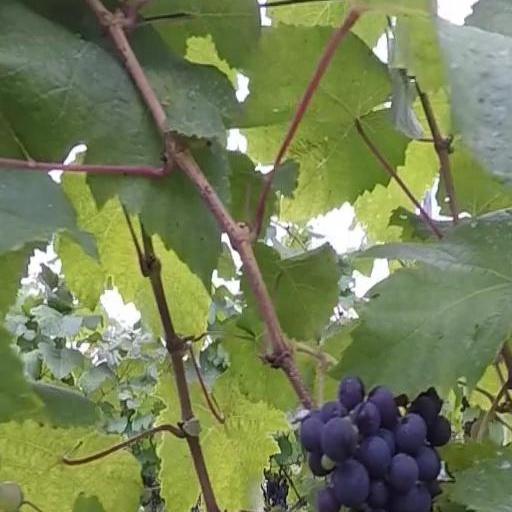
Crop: grape